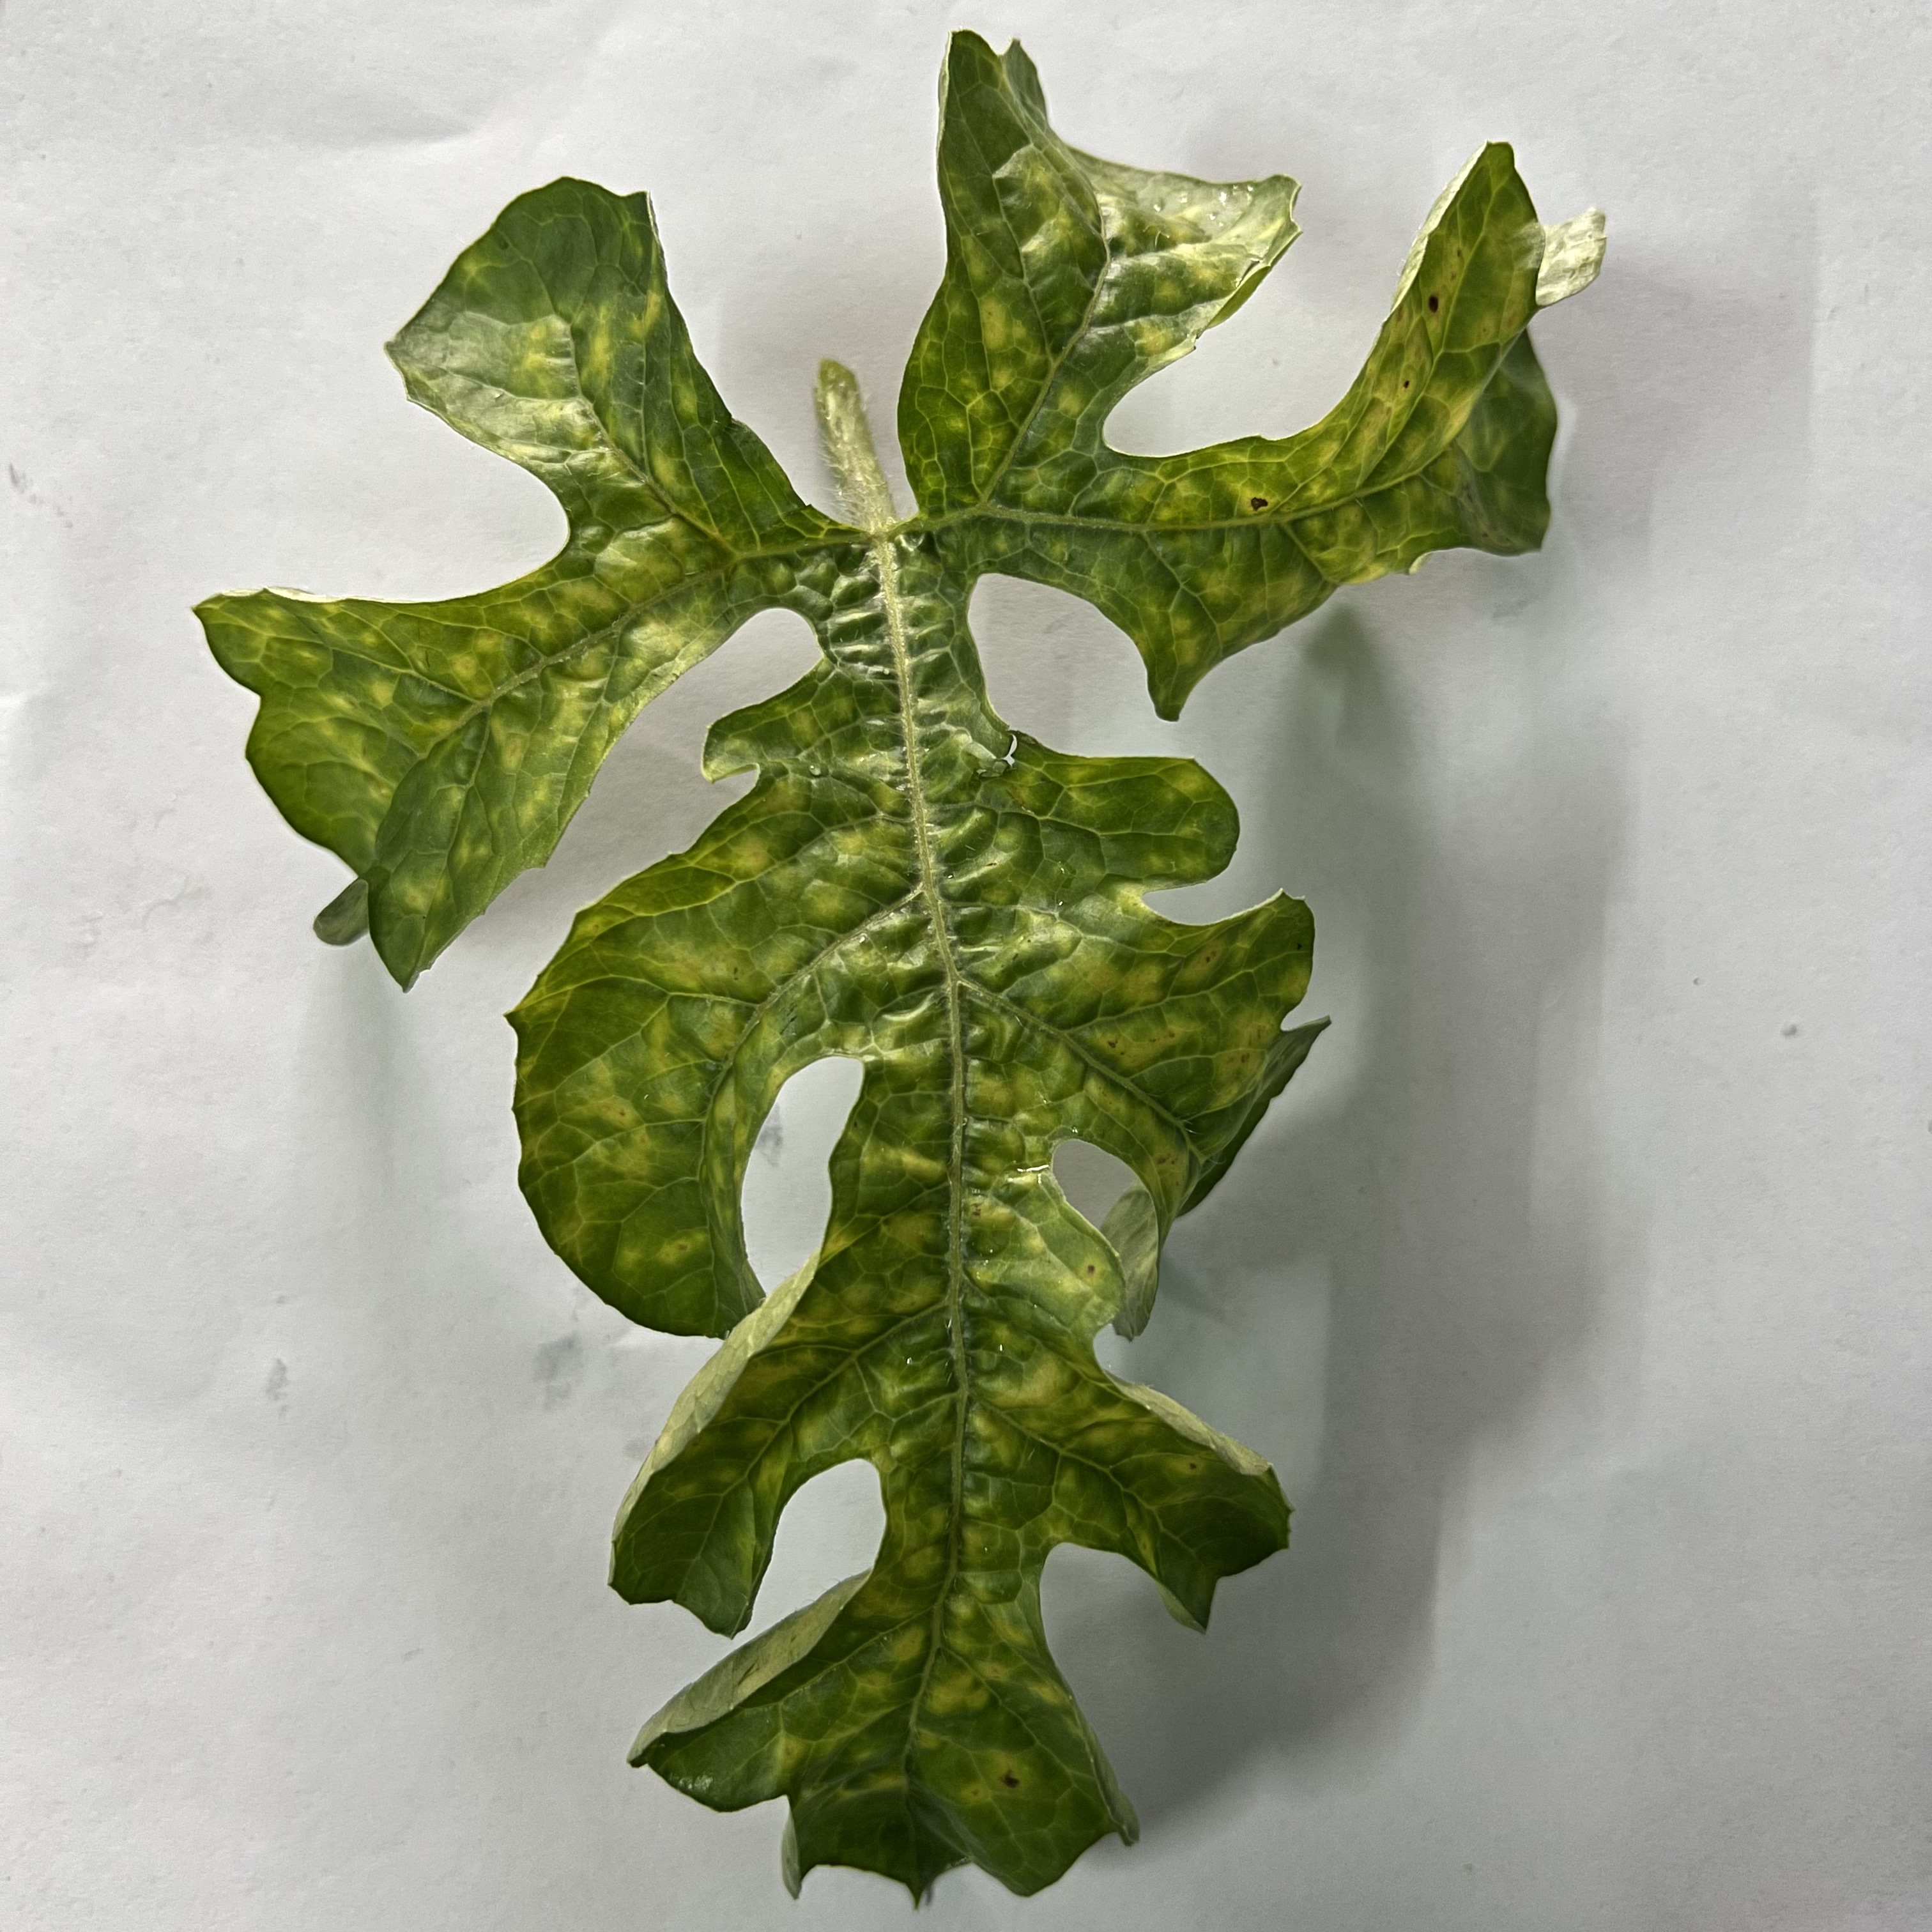
Label: Mosaic_Virus